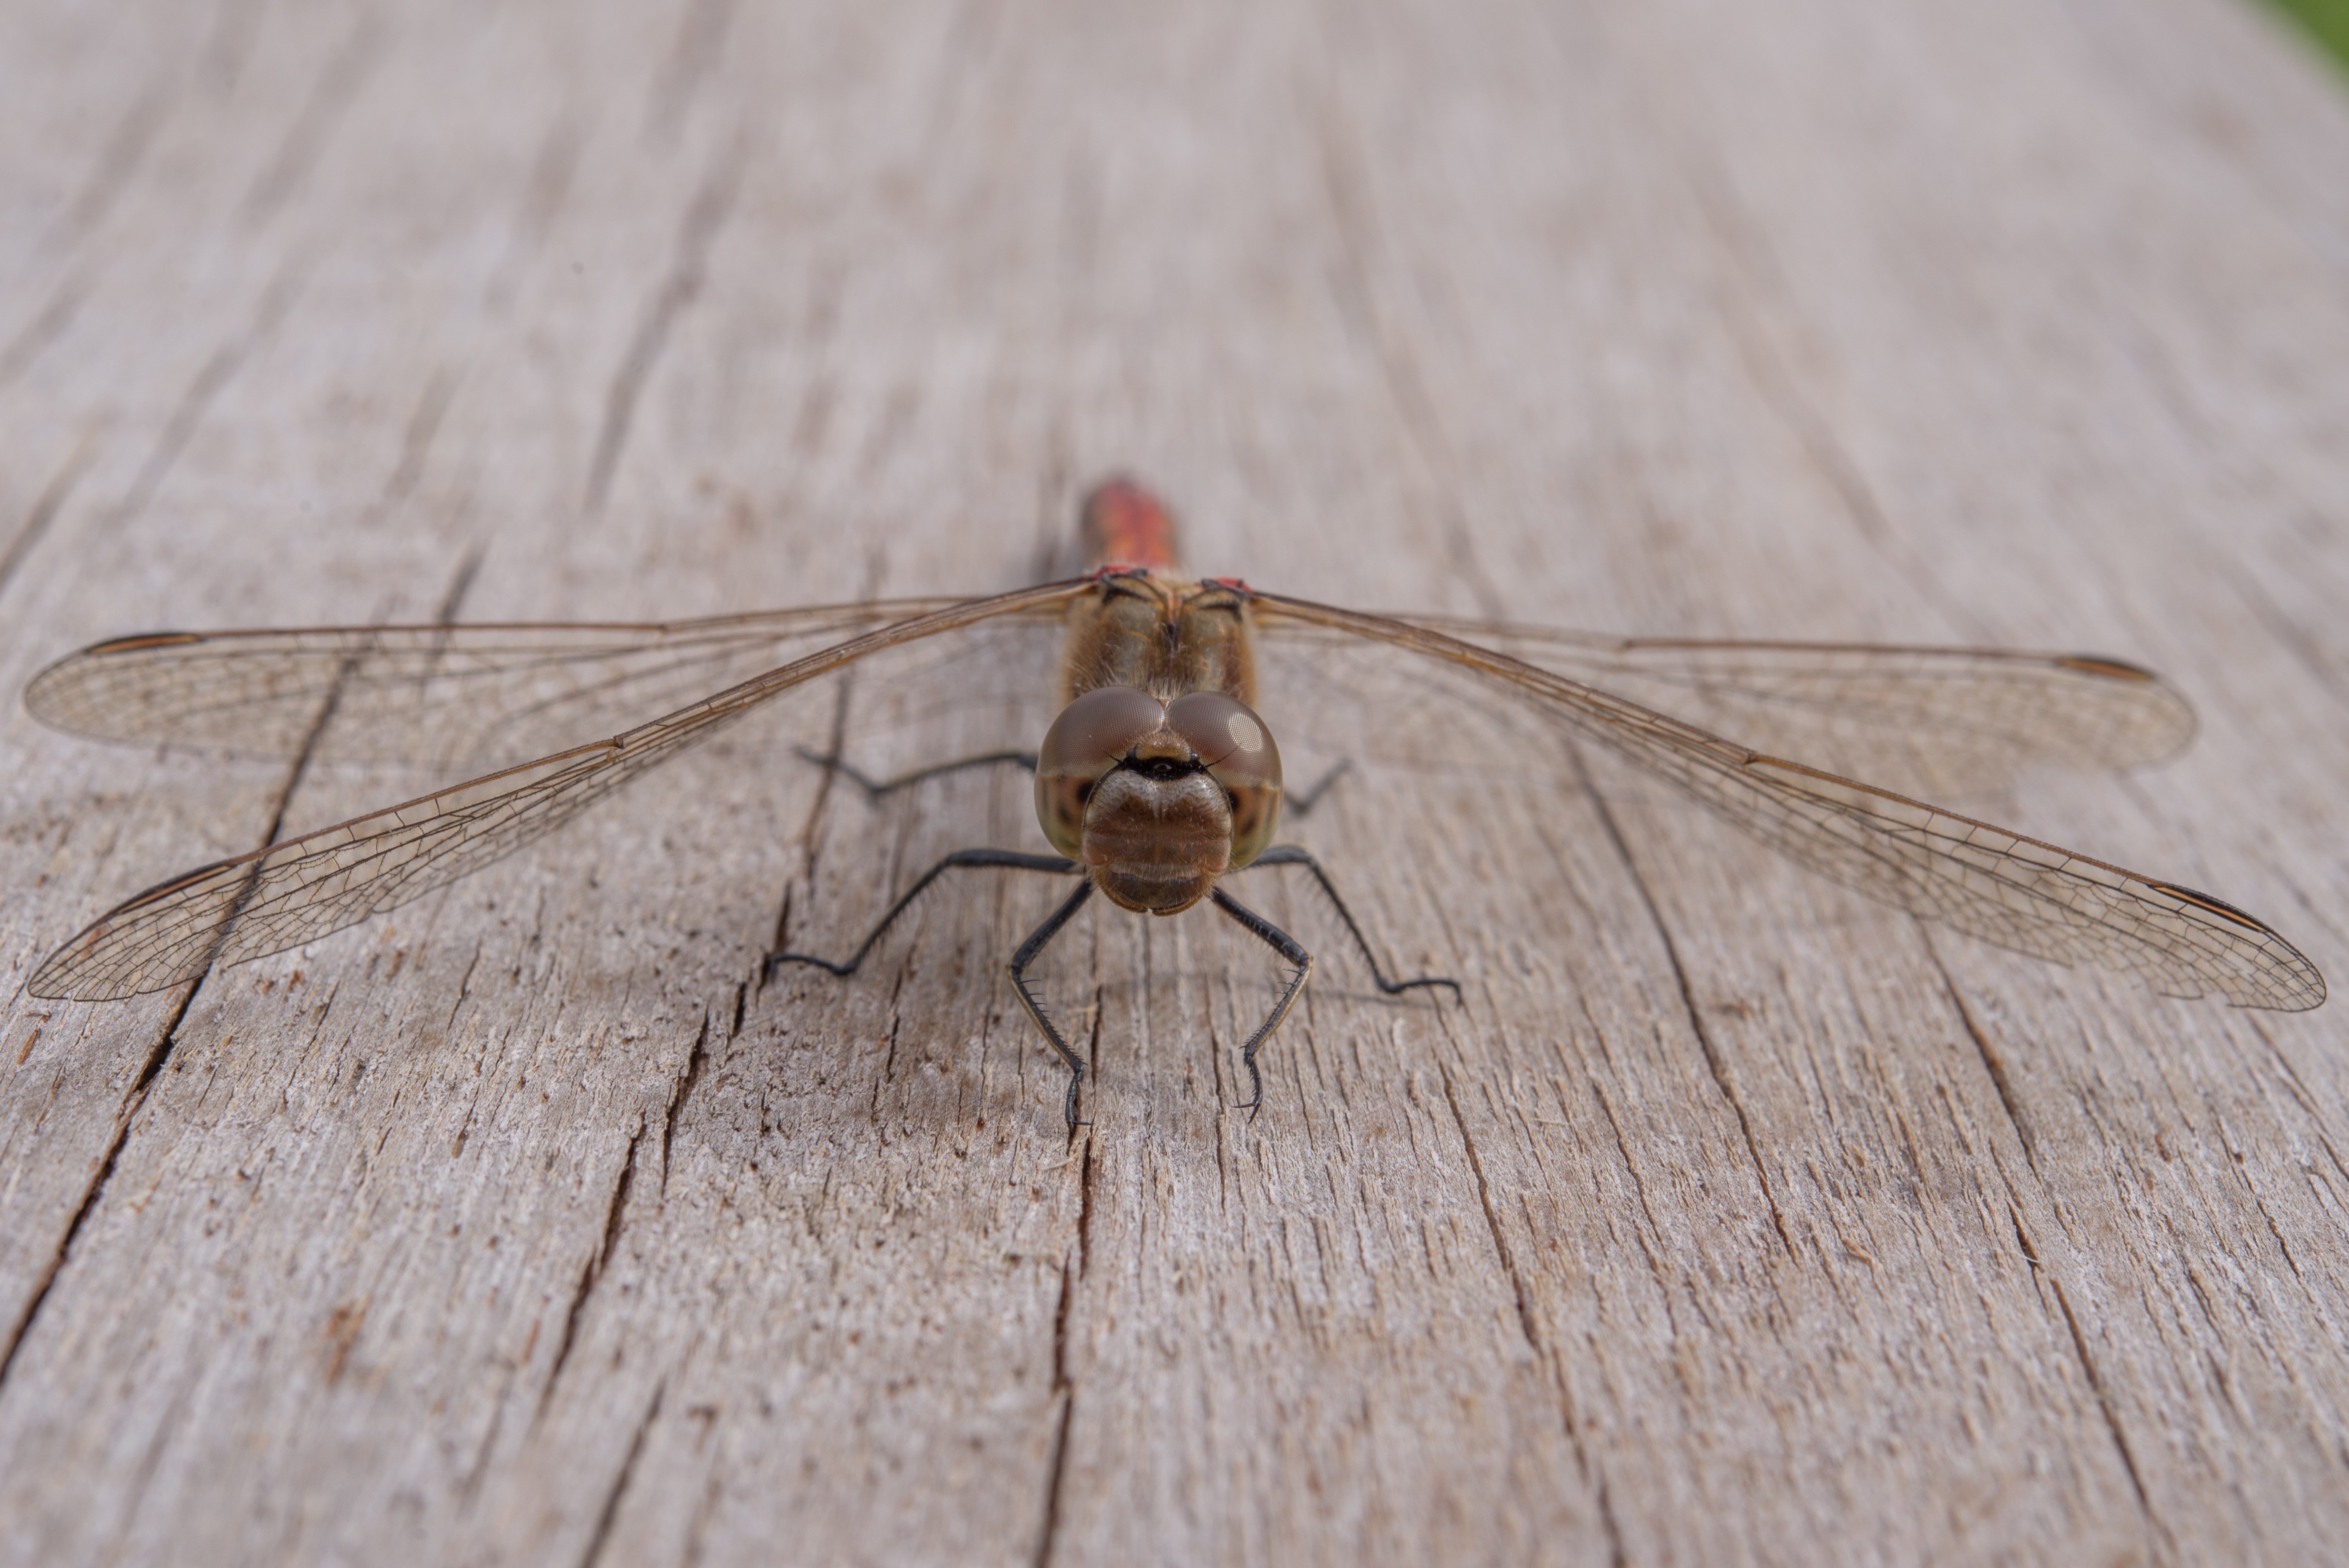
table, nature, wing, animal, fly, summer, wildlife, green, insect, fauna, invertebrate, close up, dragonfly, pest, macro photography, arthropod, dragonflly